Mama Don't Cry

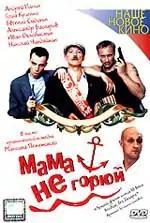
DVD cover

The stars of the film include famous Russian actors such as Gosha Kutsenko, Andrey Panin, Yevgeni Sidikhin, Nikolai Chindyajkin, Valeriy Priyomykhov, and Ivan Bortnik. Directed by Maksim Pezhemsky.